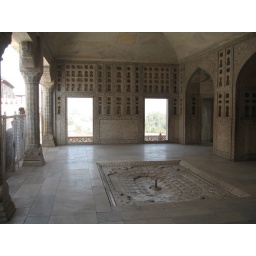
Agra - The red fort - where the king who built the Taj was imprisoned, by his own son